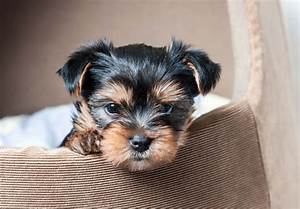
Label: cane